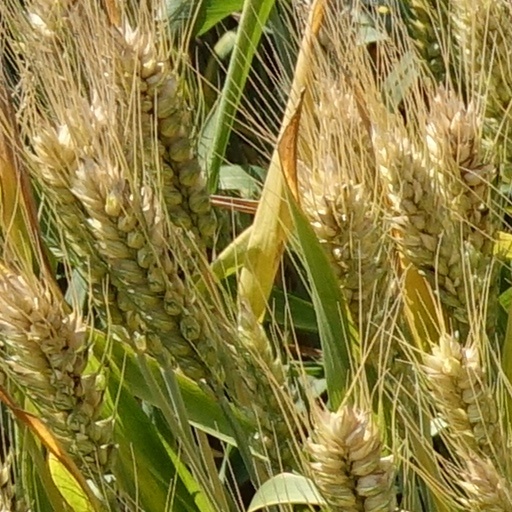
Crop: wheat